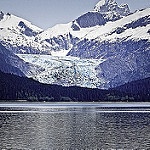
Label: glacier